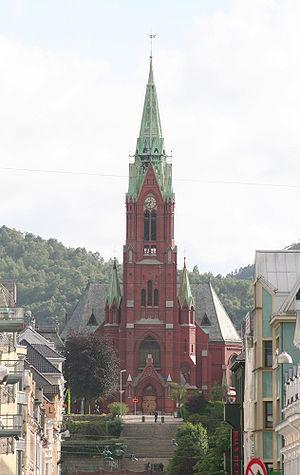
L'église Saint-Jean est une des églises de Bergen, en Norvège. Elle se trouve sur les hauteurs du sud du centre ville, dans le prolongement de Torget et Torgallmenningen, qui sont respectivement un des fronts de mer de la ville avec le marché aux poissons, ainsi que la place centrale et commerciale. Elle est à deux pas de l'université de Bergen, et du Naturhistmuseum.